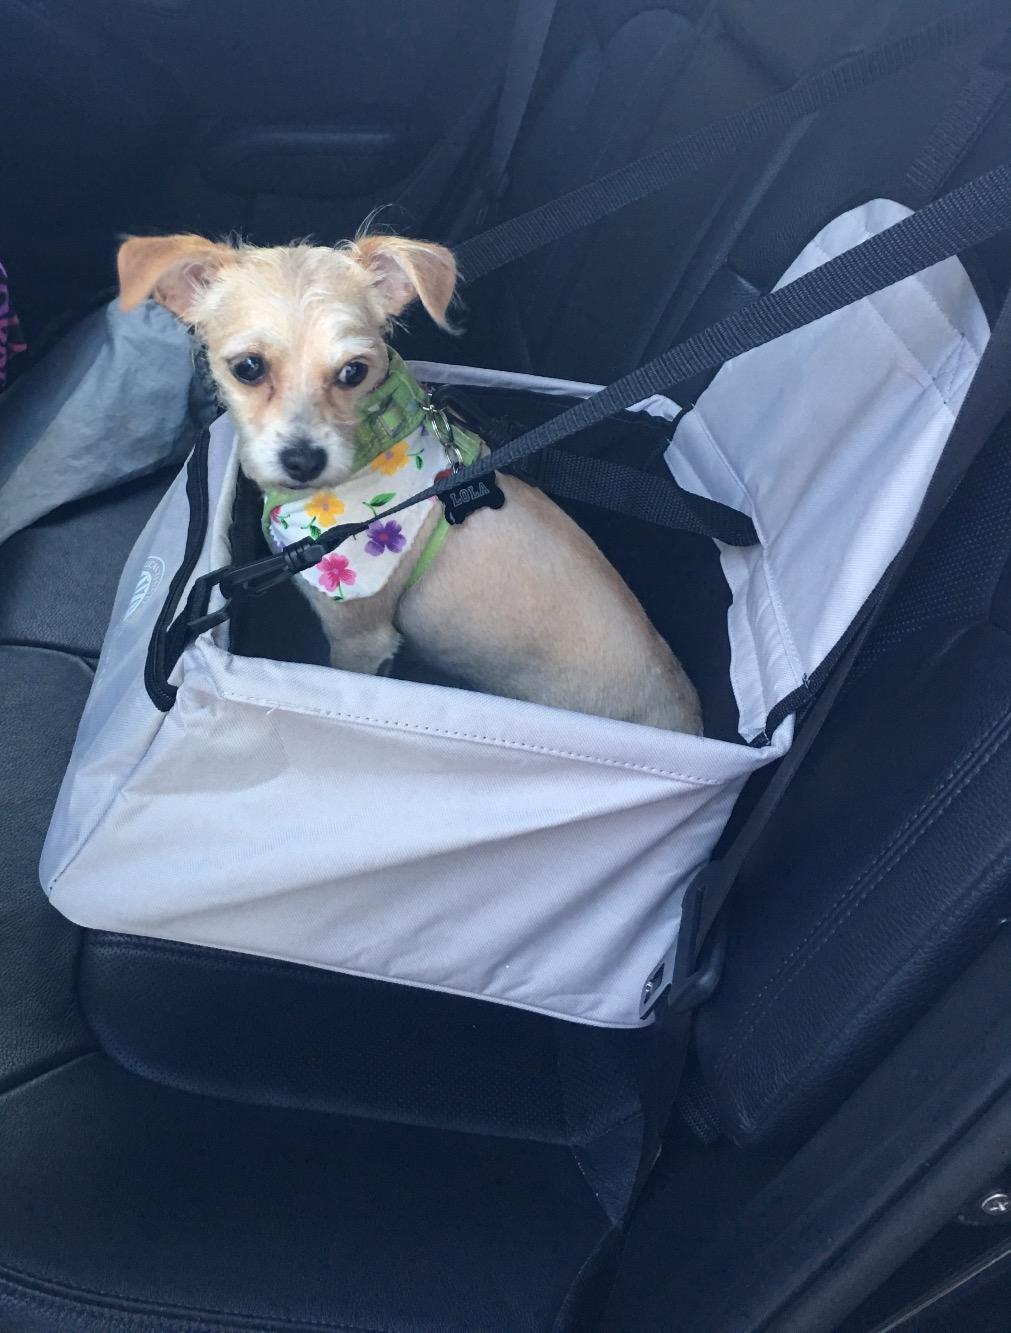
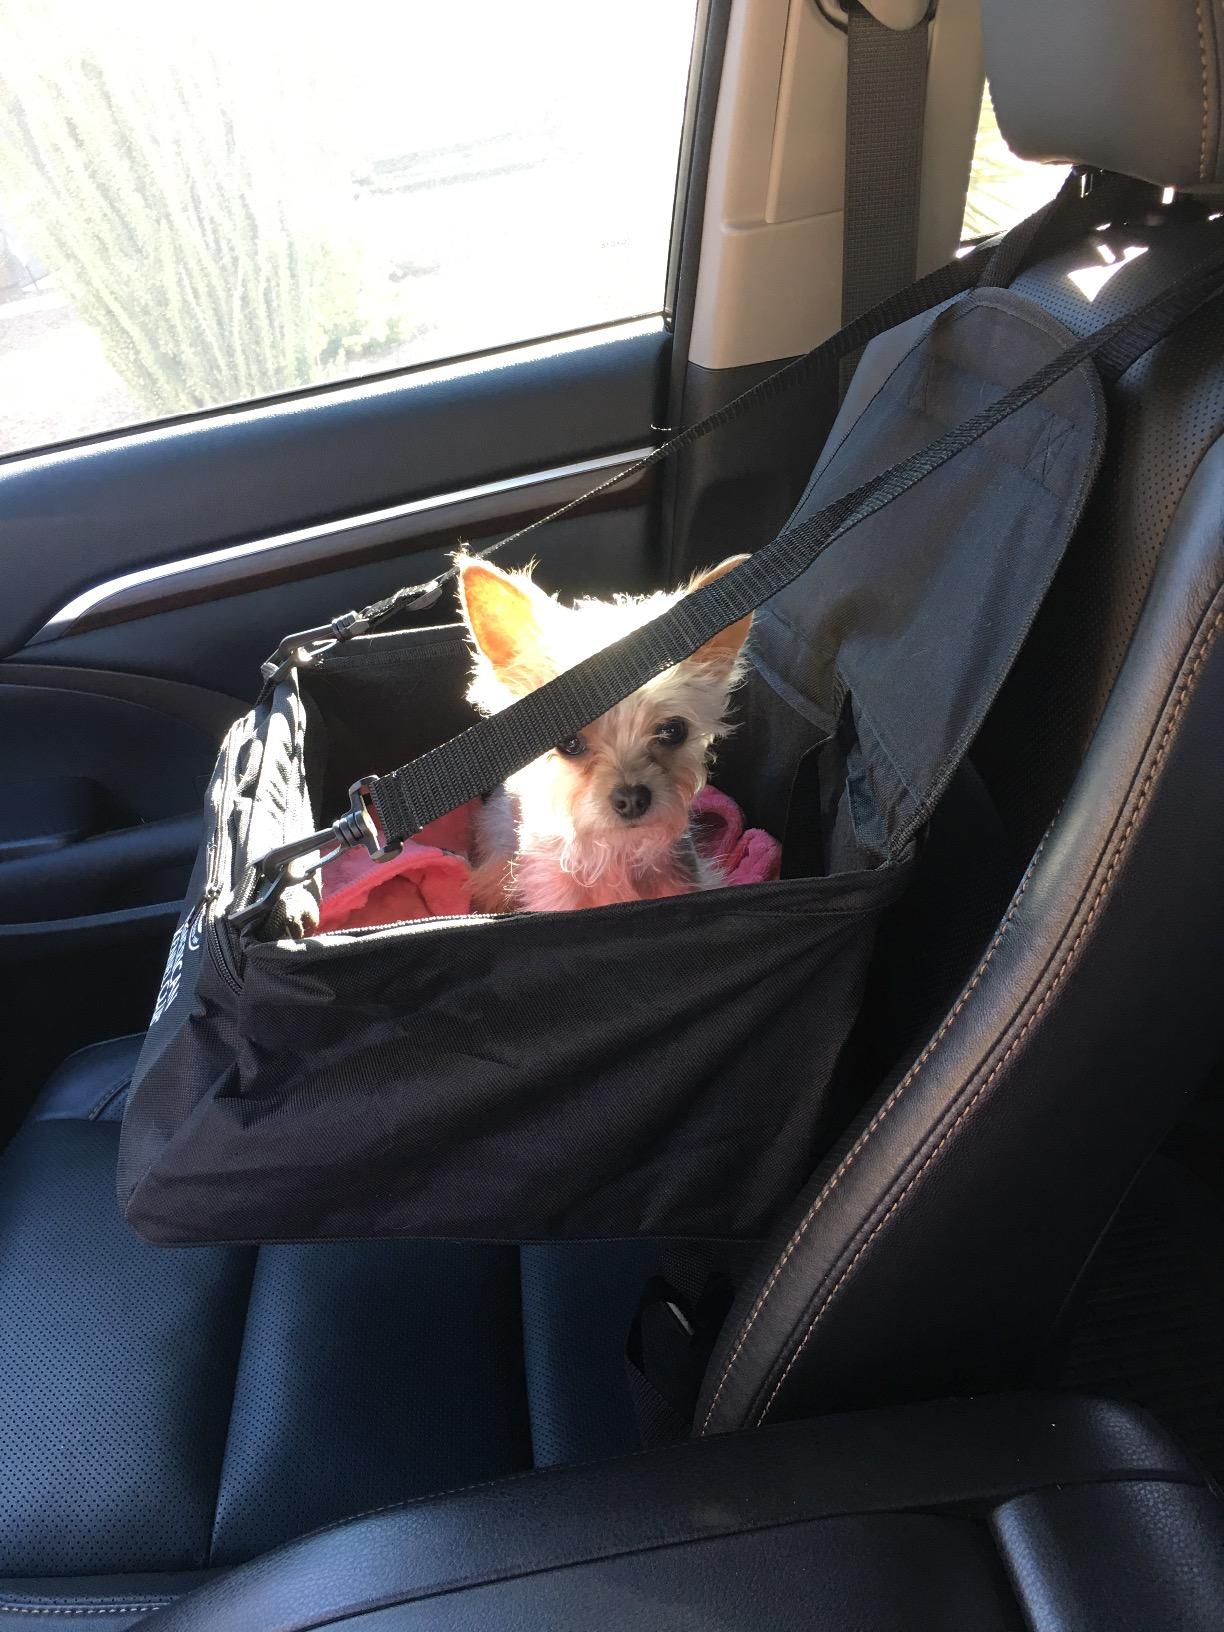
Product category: items_kennel
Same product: no